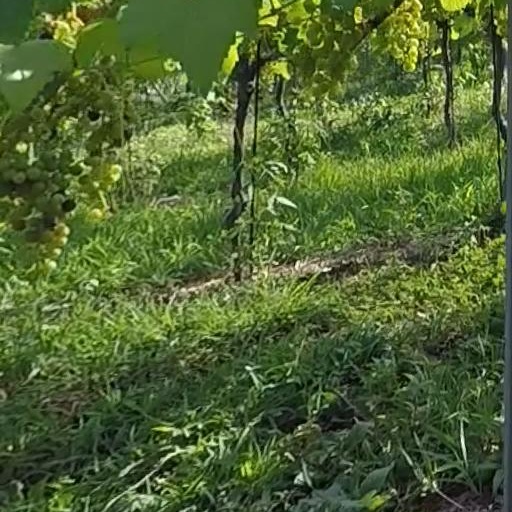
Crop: grape